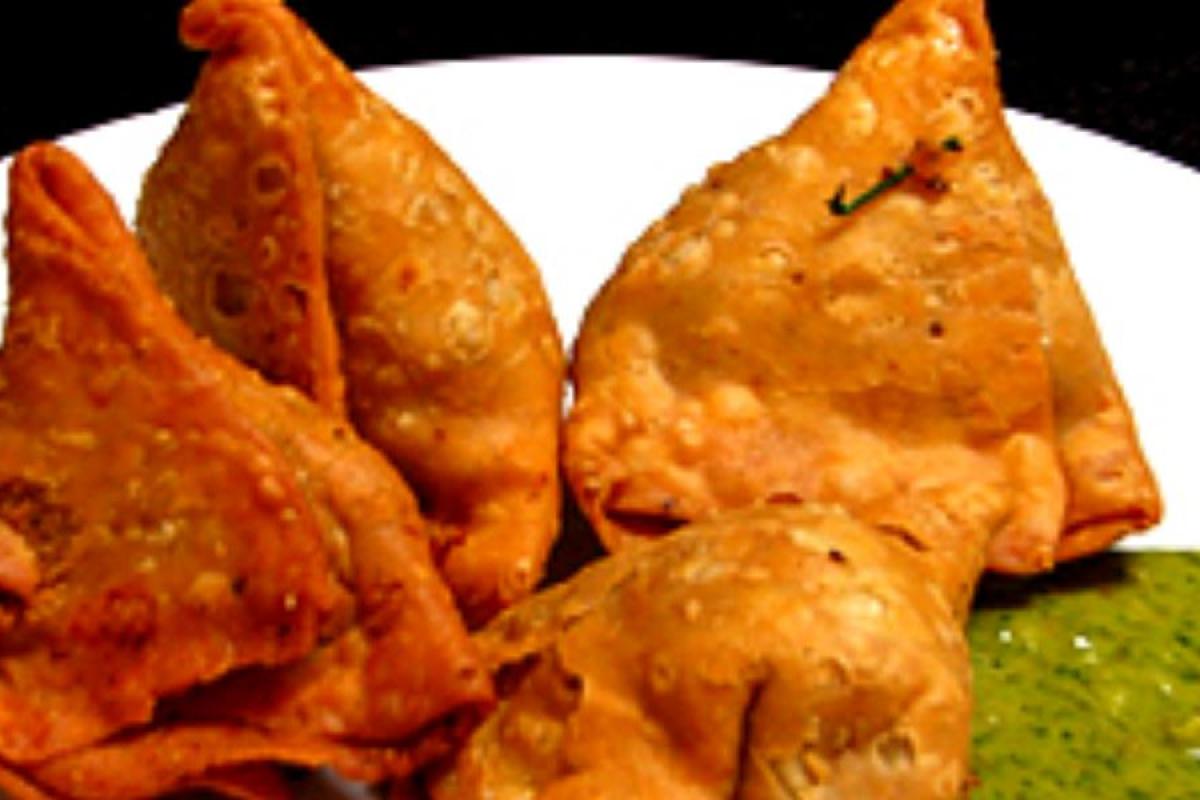
Dish: samosa